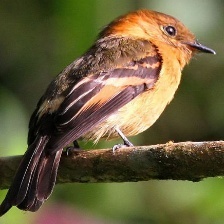
Species: CINNAMON FLYCATCHER
Scientific name: PYRRHOMYIAS CINNAMOMEUS